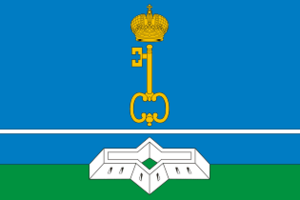
Chlisselbourg est une ville de l'oblast de Léningrad, en Russie, dans le raïon de Kirovsk. Sa population s'élevait à 14 763 habitants en 2017.